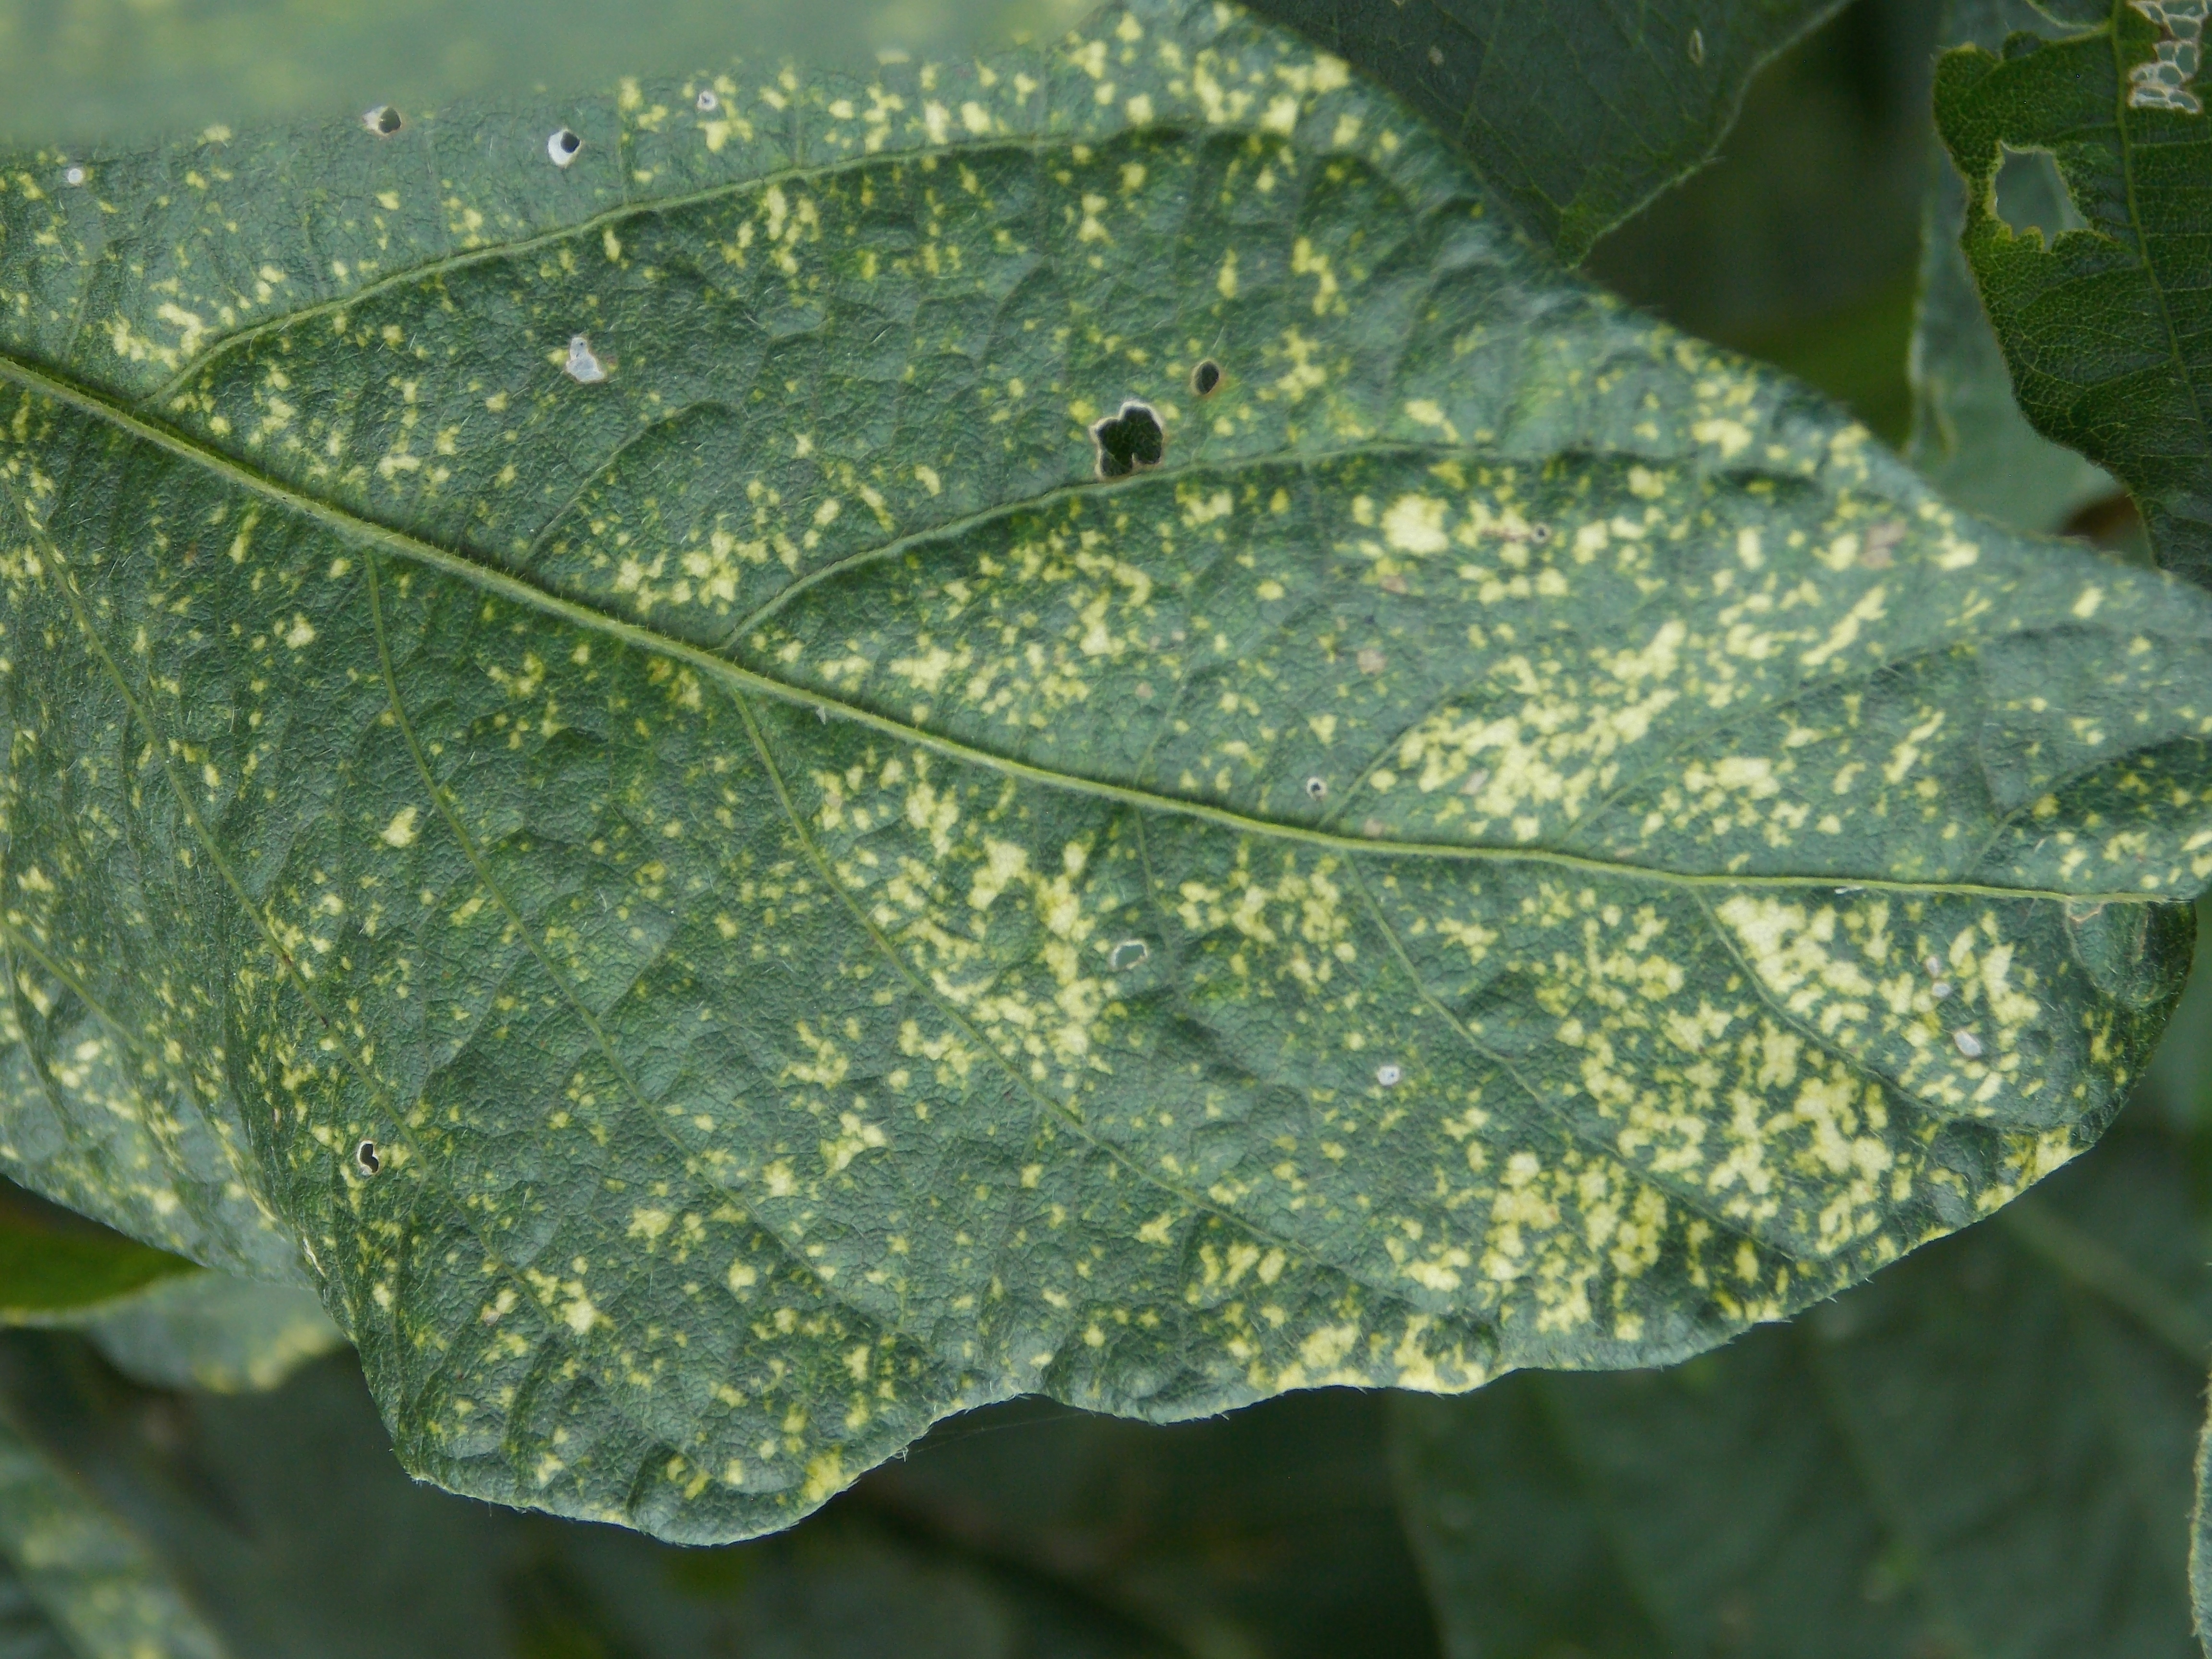
Label: Disease